Cathedral of the Nativity, Volgodonsk

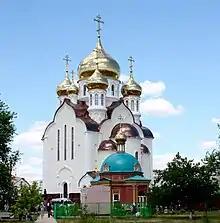

Cathedral of the Nativity is a cathedral of Volgodonsk Diocese situated in the city of Volgodonsk, Rostov Oblast, Russia. The main temple of Volgodonsk Deanery. The Cathedral and Fyodor Ushakov Chapel located nearby form the Parish of the Nativity.